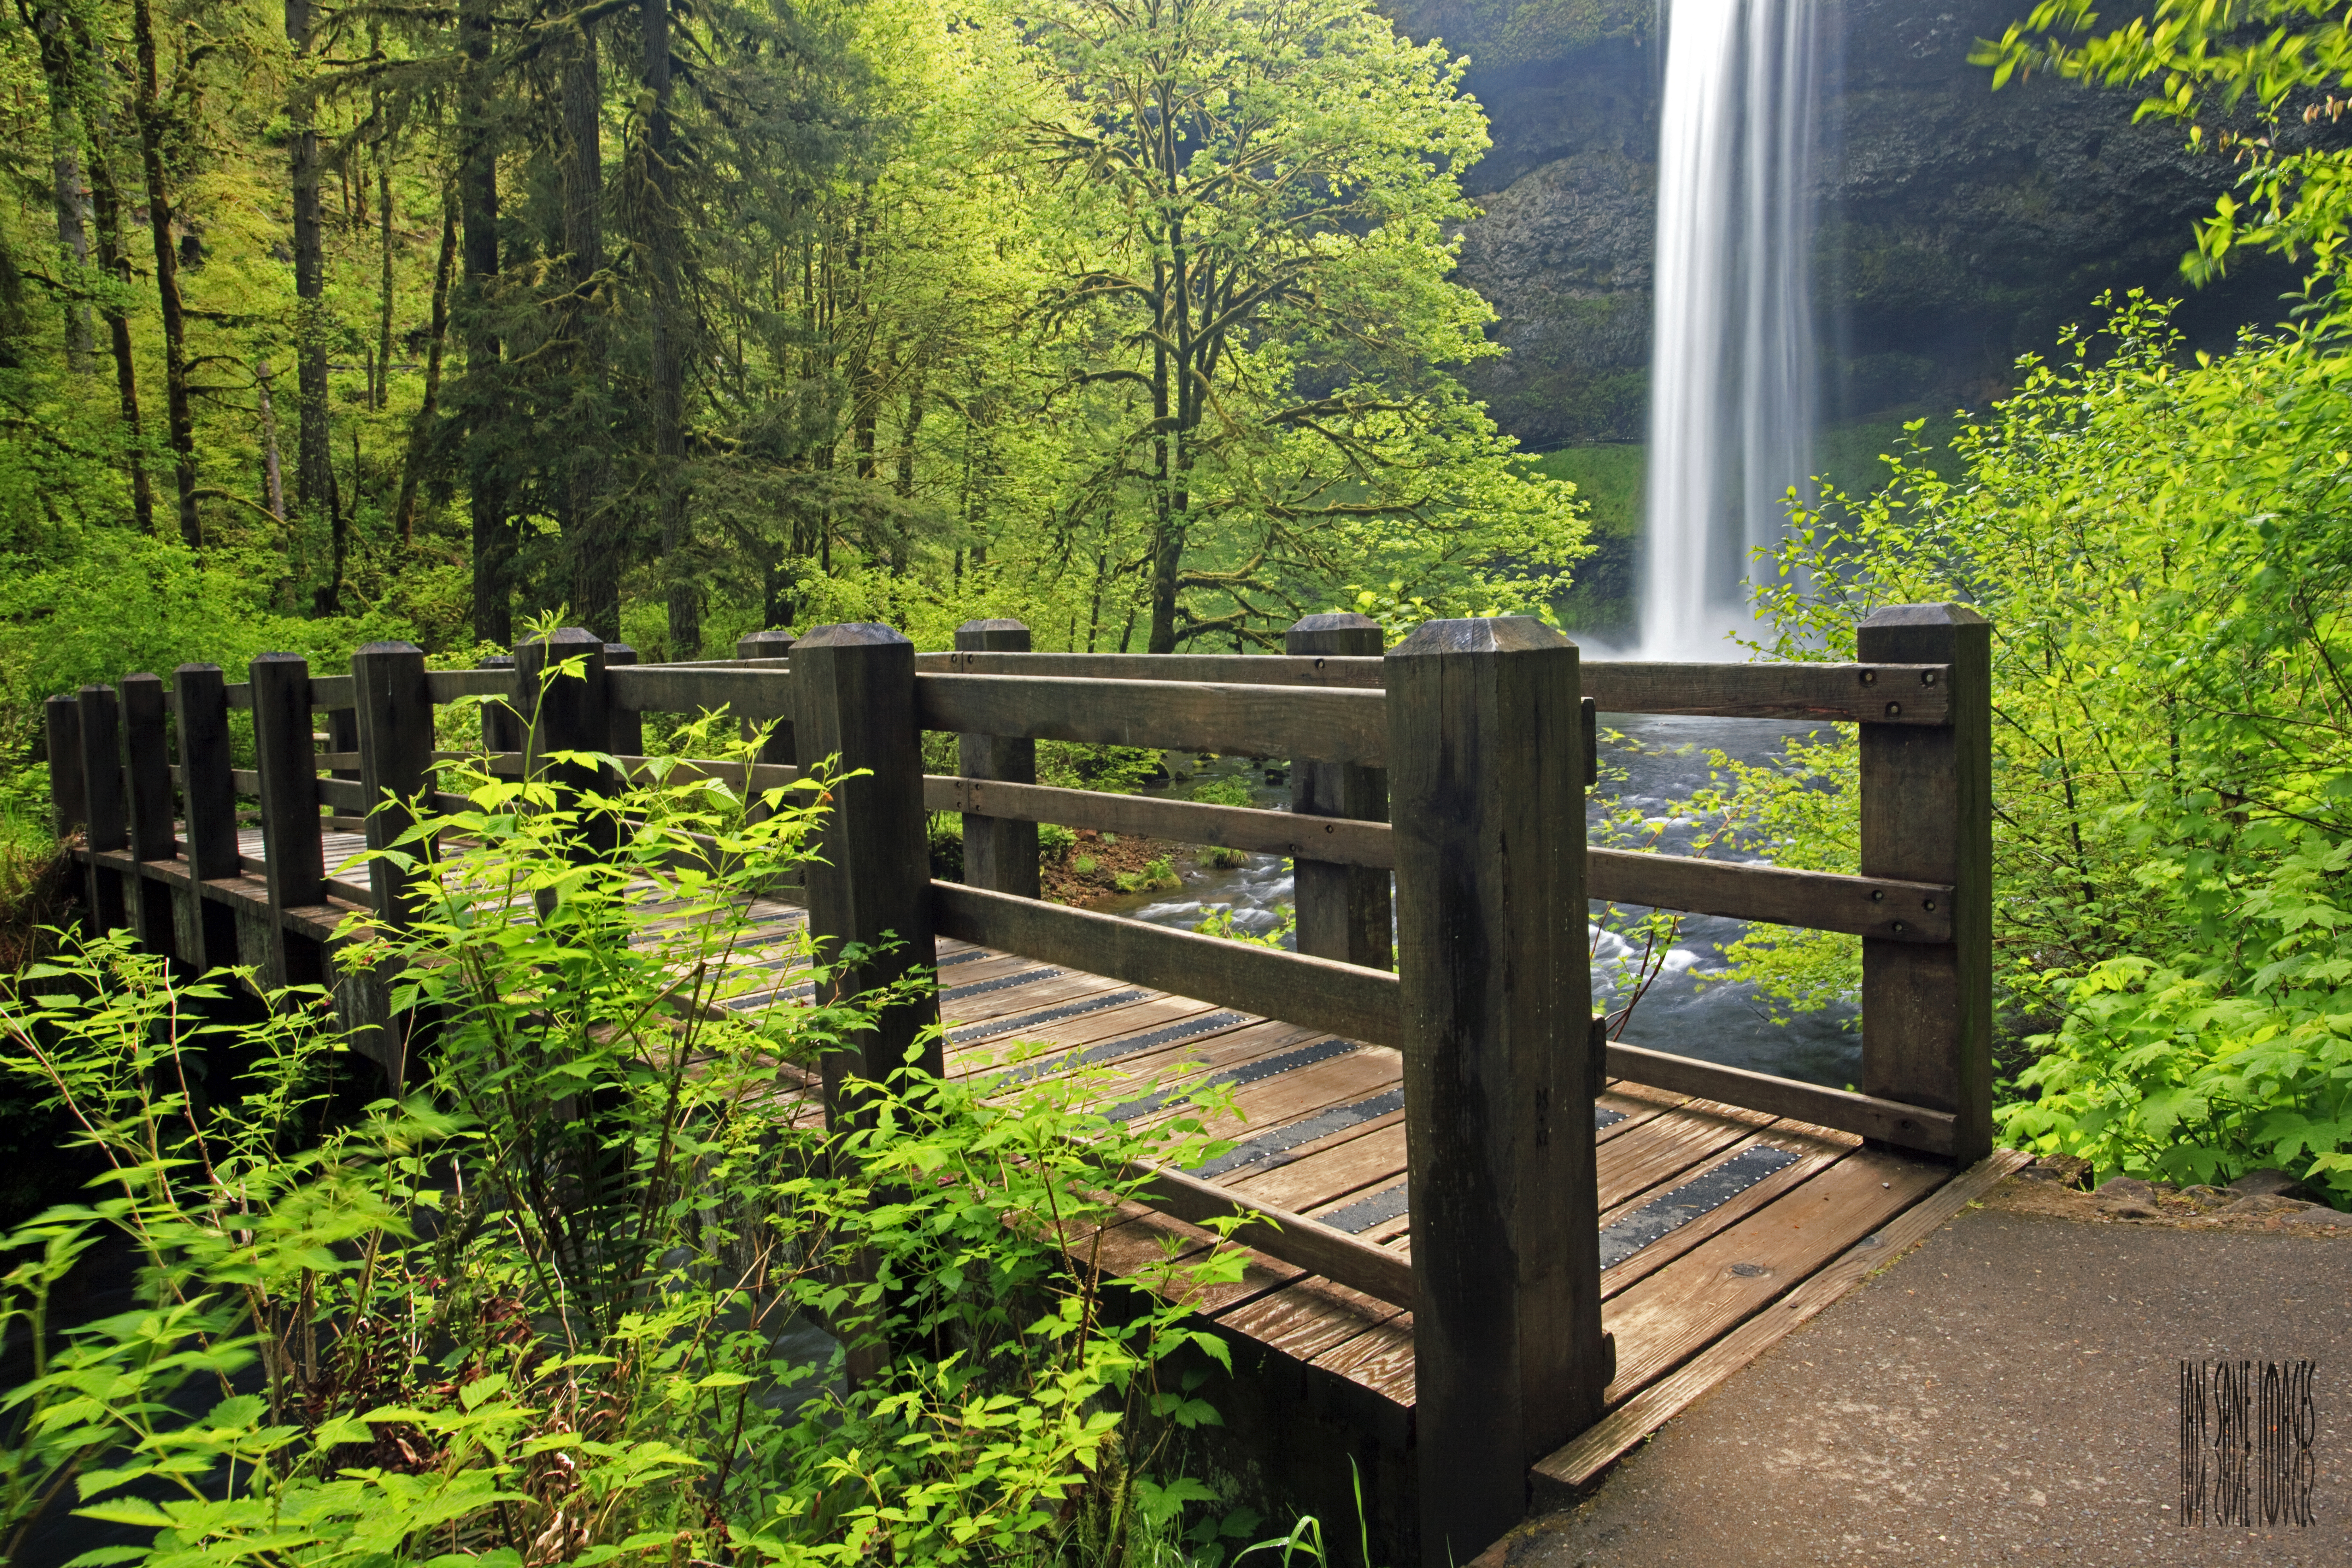
tree, water, nature, forest, trail, bridge, fall, walkway, spring, green, foot, autumn, park, backyard, garden, south, silver, falls, beauty, state, images, woodland, oregon, ian, sane, sublimity, outdoor structure